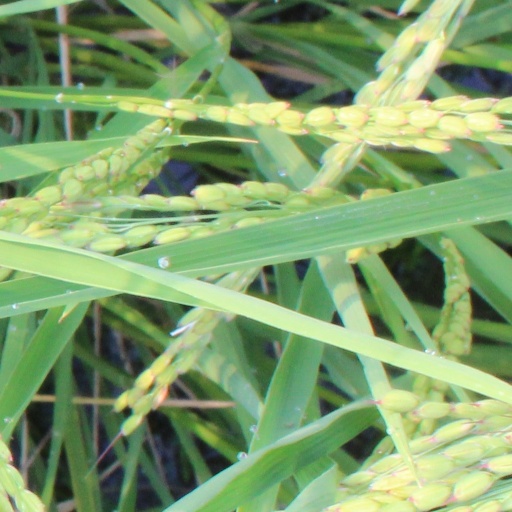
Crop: rice